Hōfu Air Field

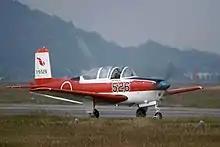
Fuji T-3 (1994)

Hōfu Air Field provides pilot flight training for the Japan Air Self Defense Force. It reports to JASDF Air Training Command, headquartered at Hamamatsu Air Base.